205 Signal Squadron

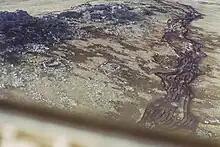
Aerial view of the memorial site, Pleasant Peak, Falkland Islands

205 Signal Squadron was a unit of the Royal Corps of Signals of the British Army. After two of their members were killed in an Army Air Corps Gazelle helicopter due to a friendly fire incident with HMS Cardiff during the Falklands War, the numbers "205" were painted at the crash site as a memorial.